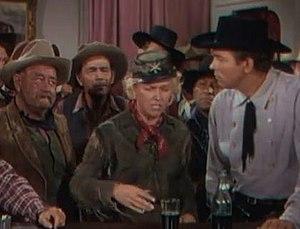
Charles Rutledge « Chubby » Johnson est un acteur américain, né le 13 août 1903 à Terre Haute, mort le 31 octobre 1974 à Los Angeles — Quartier d'Hollywood.